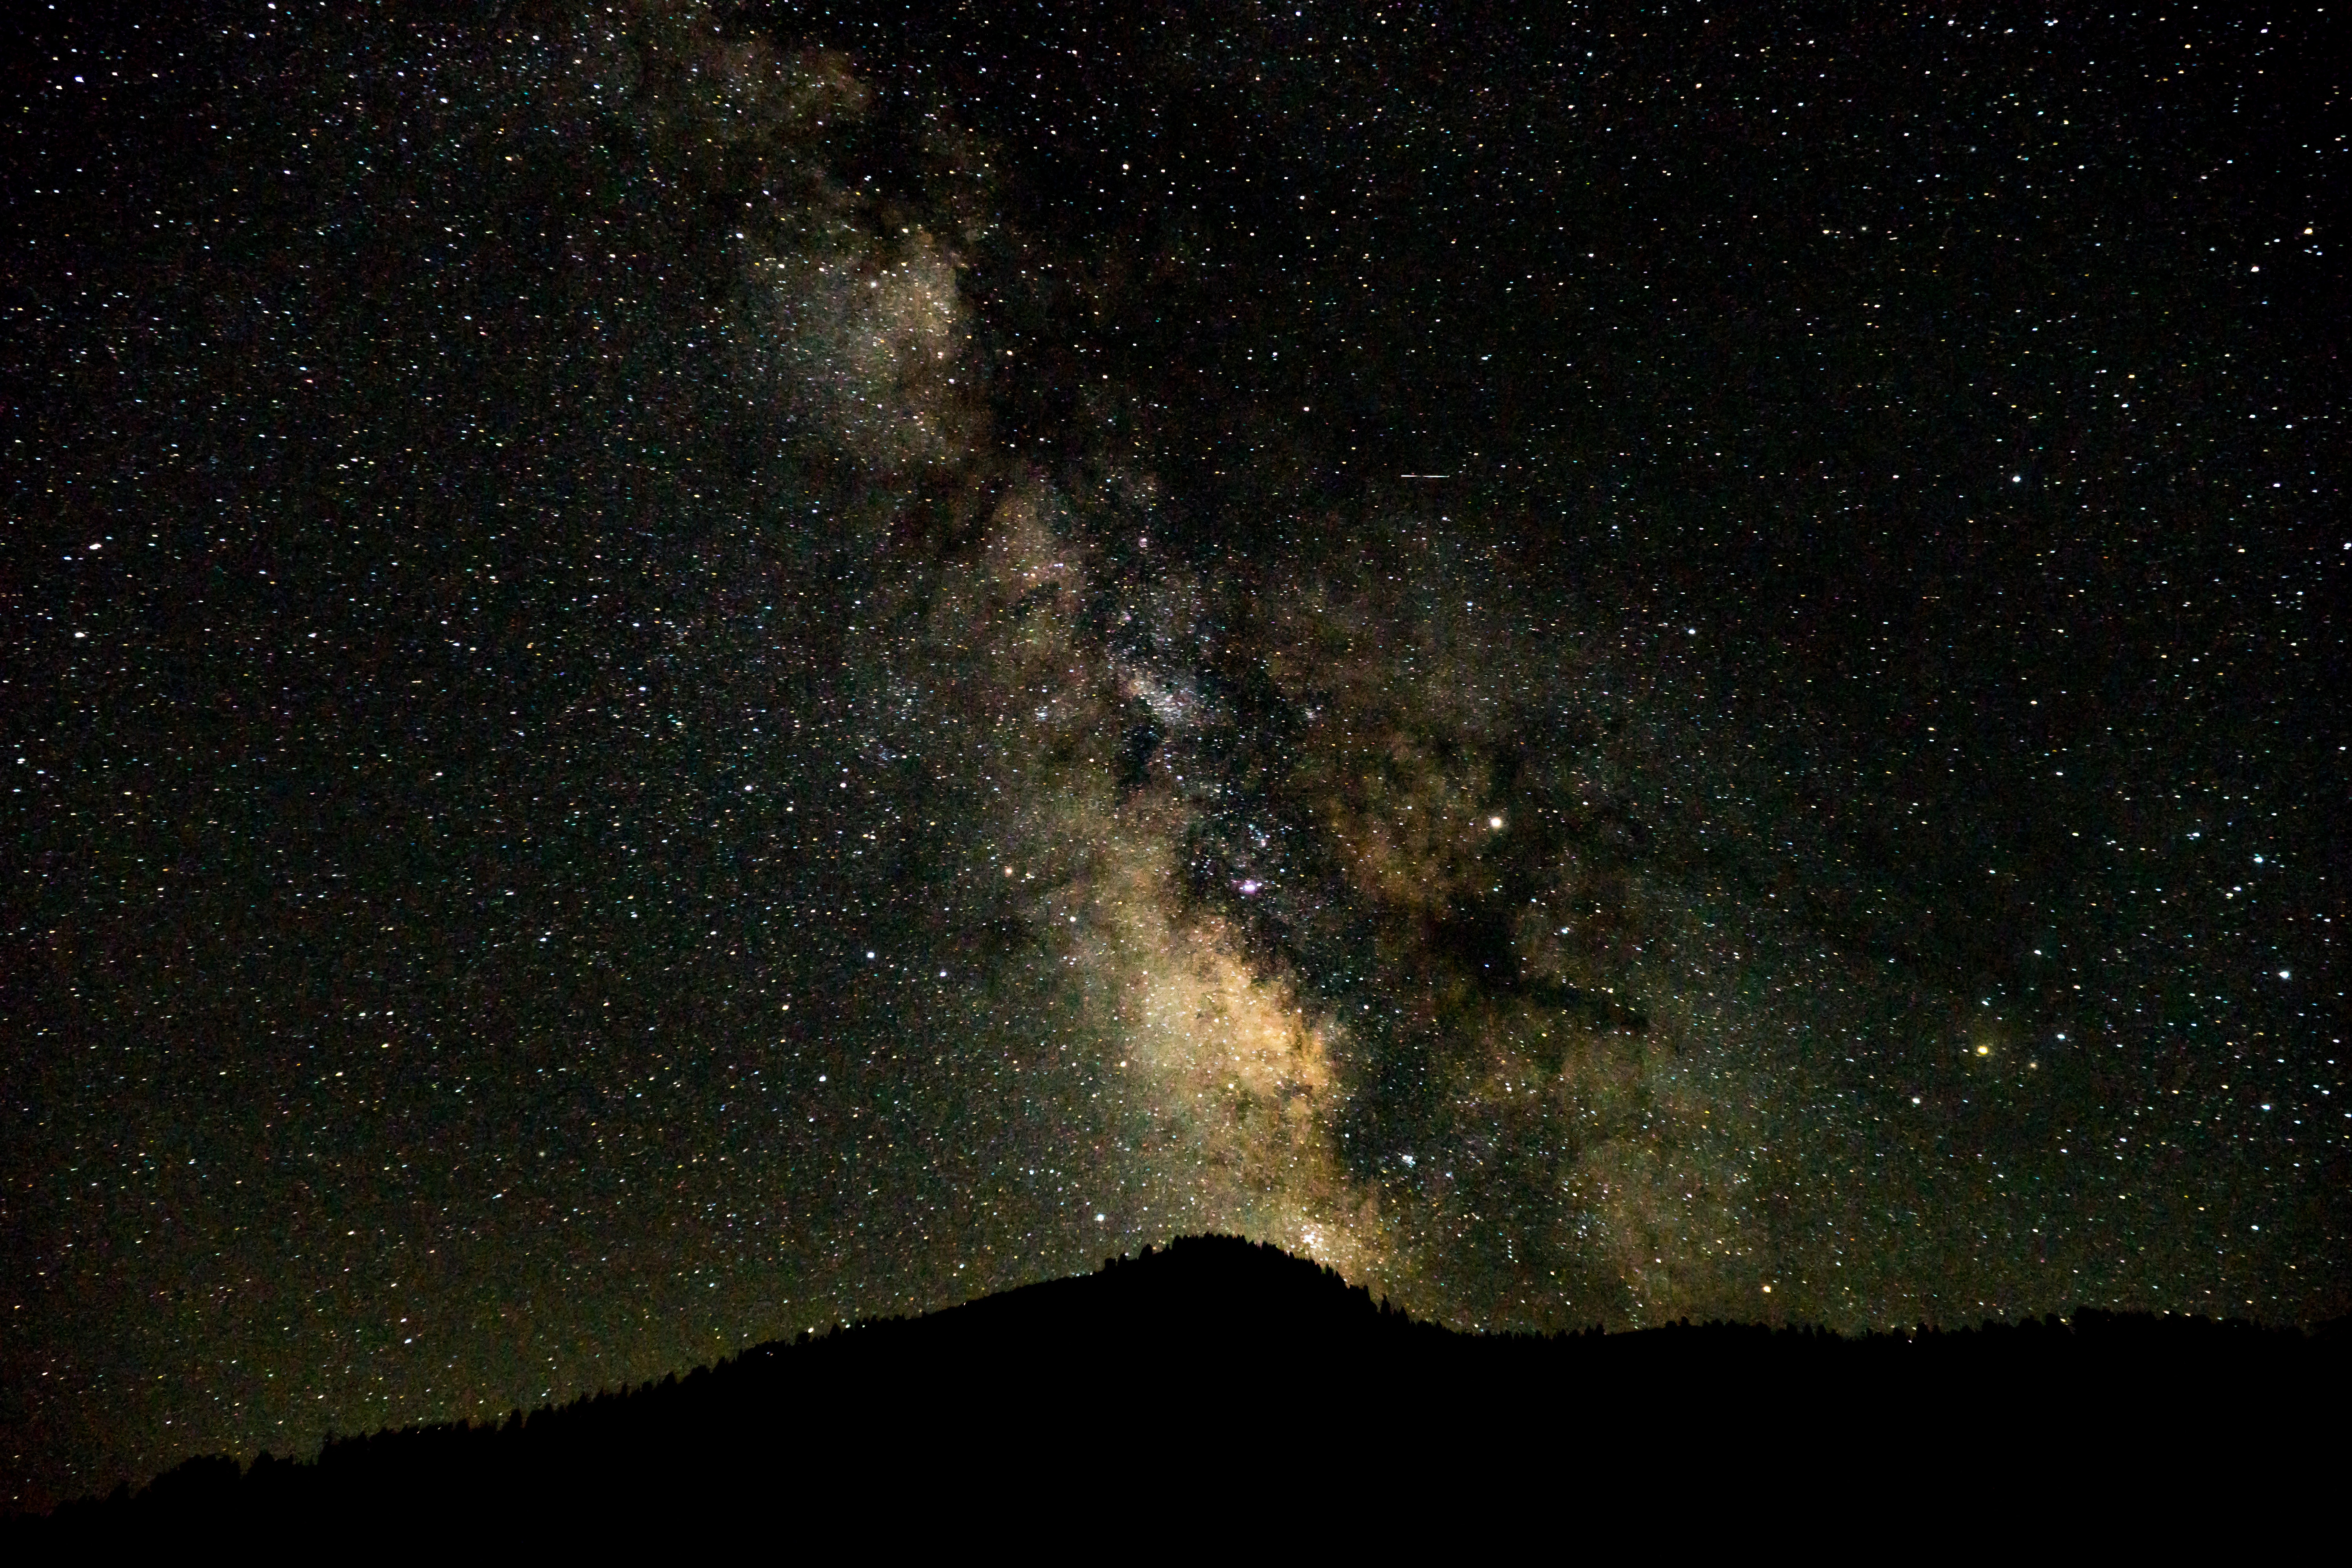
nature, sky, night, star, milky way, atmosphere, space, darkness, galaxy, nebula, outer space, science, astronomy, universe, midnight, phenomenon, astronomical object, spiral galaxy, atmosphere of earth